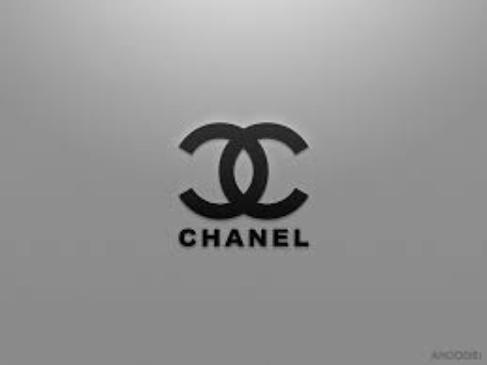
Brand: chanel
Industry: Clothes